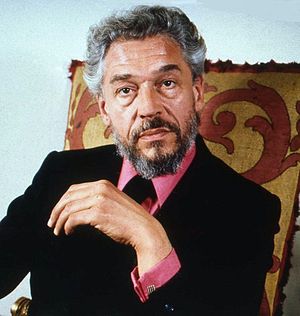
Paul Scofield
Paul Scofield, CBE var en Oscar-vindende britisk skuespiller, der både havde roller på teatret og i spillefilm.